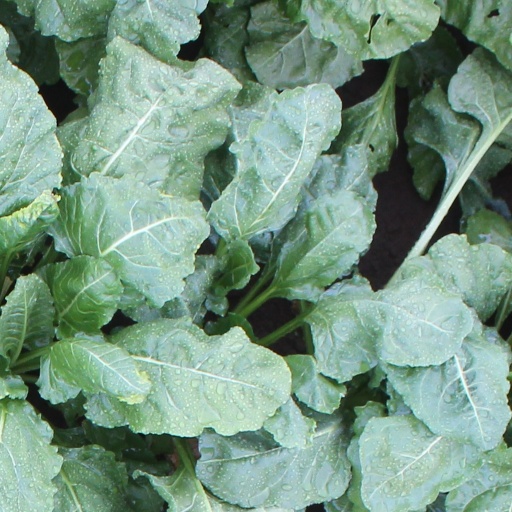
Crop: sugar beet